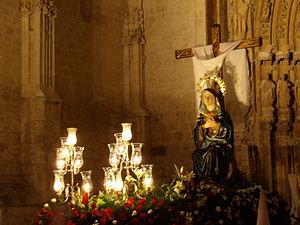
La Semaine Sainte à Palencia a été reconnue fête d'intérêt touristique international. Elle se déroule à partir du dimanche des Rameaux.